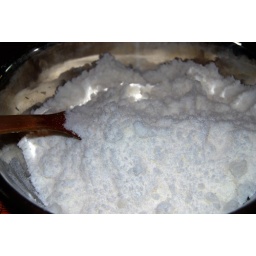
after adding 7 Tbs. water and mixing by hand, it will have the texture of soft beach sand